Williams v. Lee

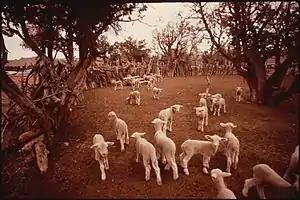
Navajo sheep on reservation

Hugh Lee was an Indian trader who operated a trading post on the reservation. Lee was licensed by the BIA to operate the trading post and he sold goods on credit to members of the tribe. Paul Williams and his wife, Lorena, were enrolled tribal members of the Navajo tribe and resided on the Navajo reservation. Williams bought goods on credit and did not make payment. In 1952, Lee filed a lawsuit in the Superior Court of Apache County, Arizona and obtained a writ of attachment for sheep belonging to Williams.